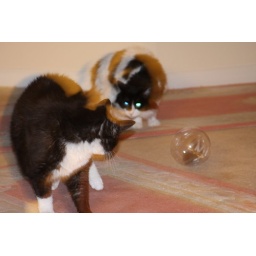
You'd be confused by a piece of pizza in a plastic ball too.